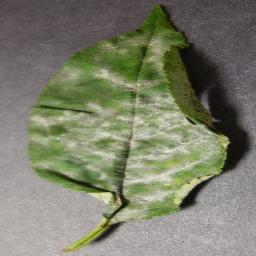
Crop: cherry
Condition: (including_sour)_powdery_mildew